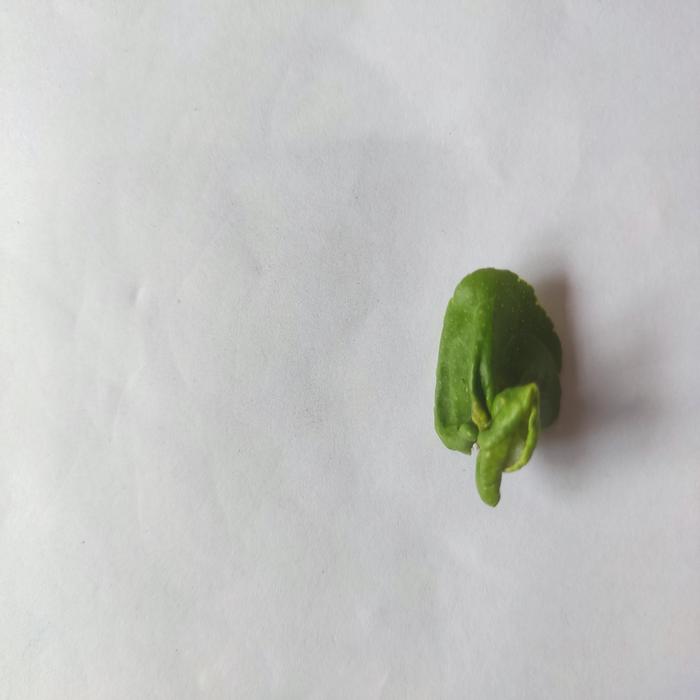
Crop: Lemon
Leaf condition: Leaf_Curl